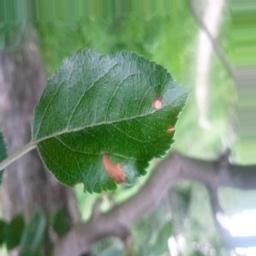
Label: Alternaria